Hestia

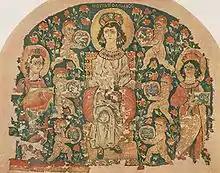
Byzantine tapestry, featuring Hestia seated in the middle. There are attendants surrounding her offering her gifts. The primary colors are green, red, and black on a yellowed background.

The worship of Hestia was centered around the hearth, both domestic and civic. The hearth was essential for warmth, food preparation, and the completion of sacrificial offerings to deities. At feasts, Hestia was offered the first and last libations of wine. Pausanias writes that the Eleans sacrifice first to Hestia and then to other gods. Xenophon in Cyropaedia wrote that Cyrus the Great sacrificed first to Hestia, then to sovereign Zeus, and then to any other god that the magi suggested.